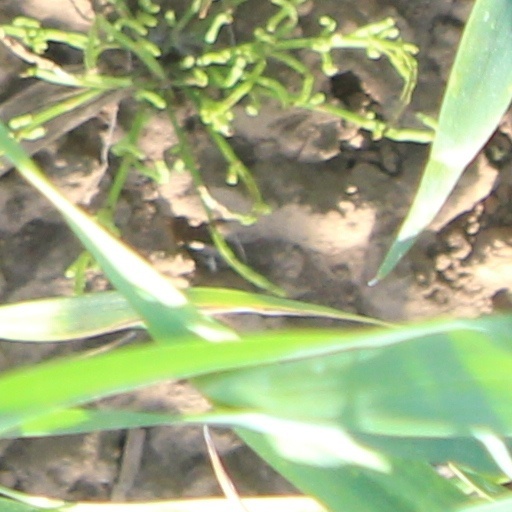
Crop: wheat